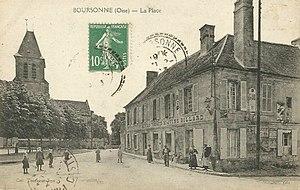
Carte postale du village vers 1903.
Boursonne est une commune française située dans le département de l'Oise en région Hauts-de-France.